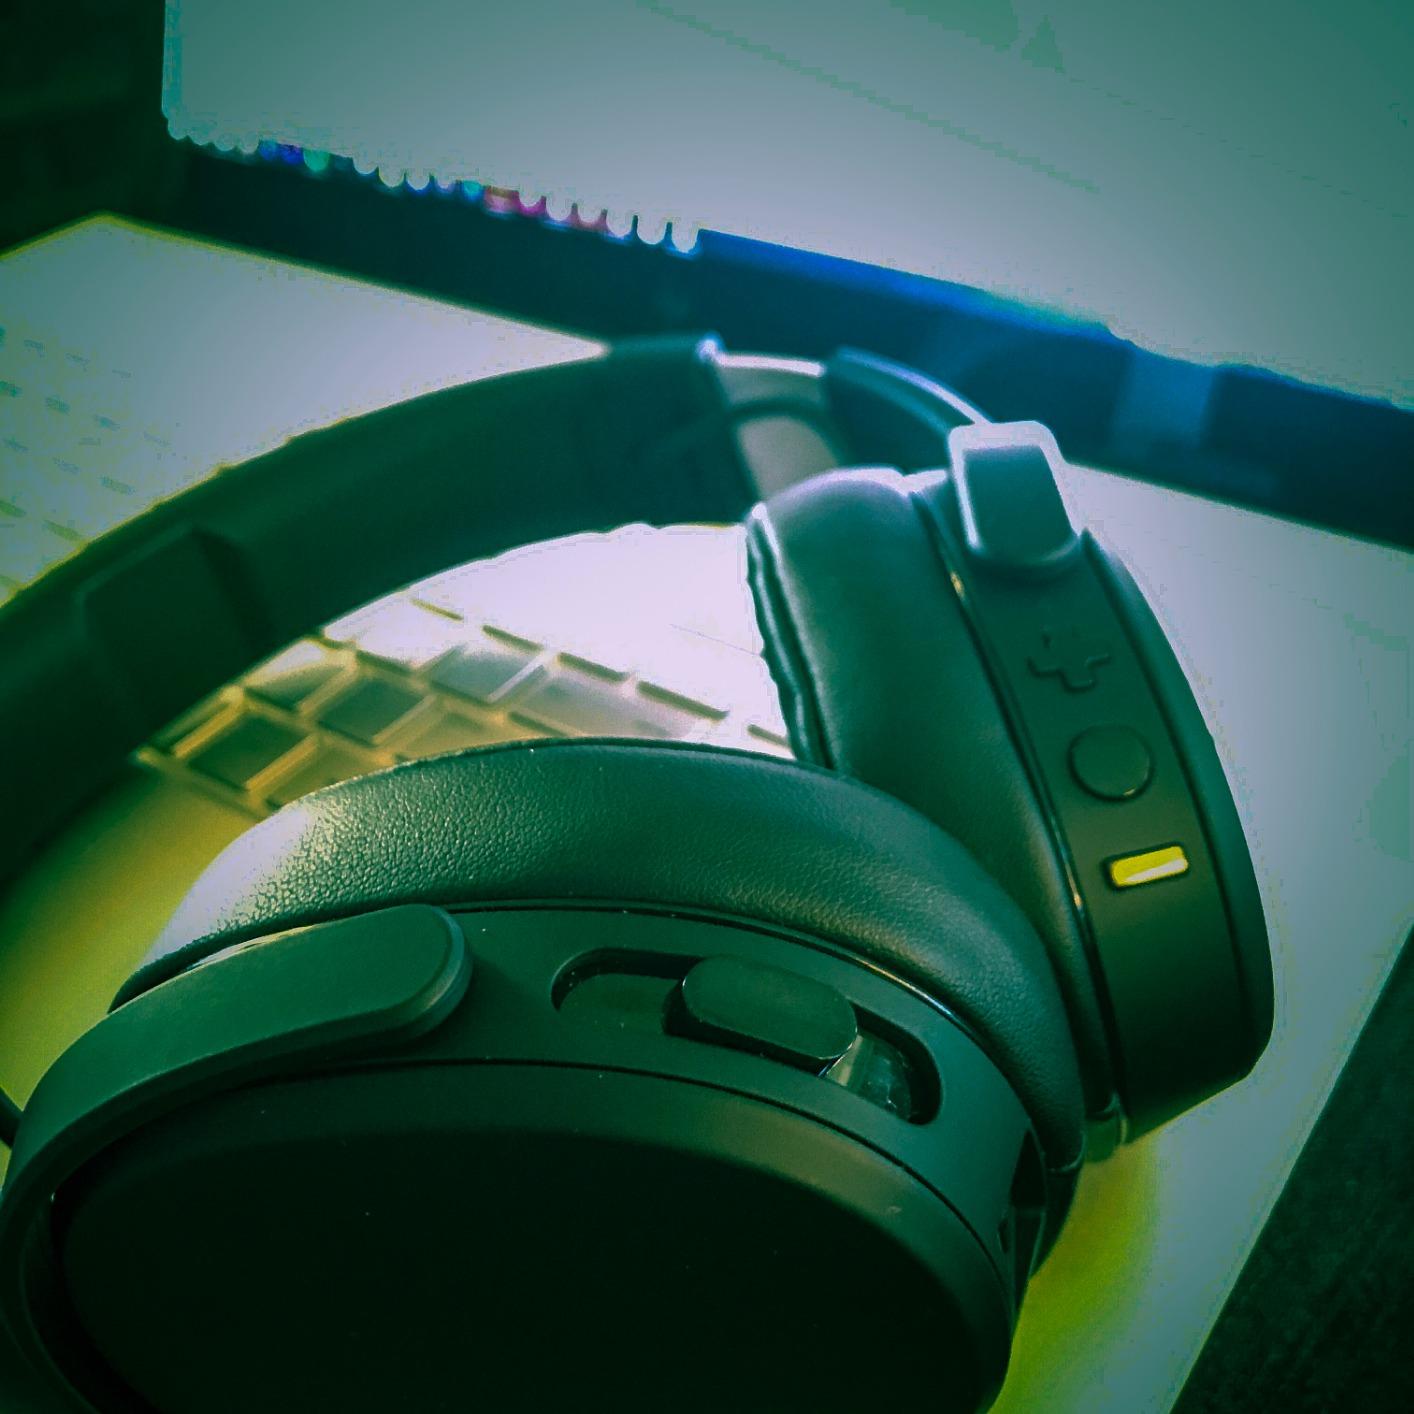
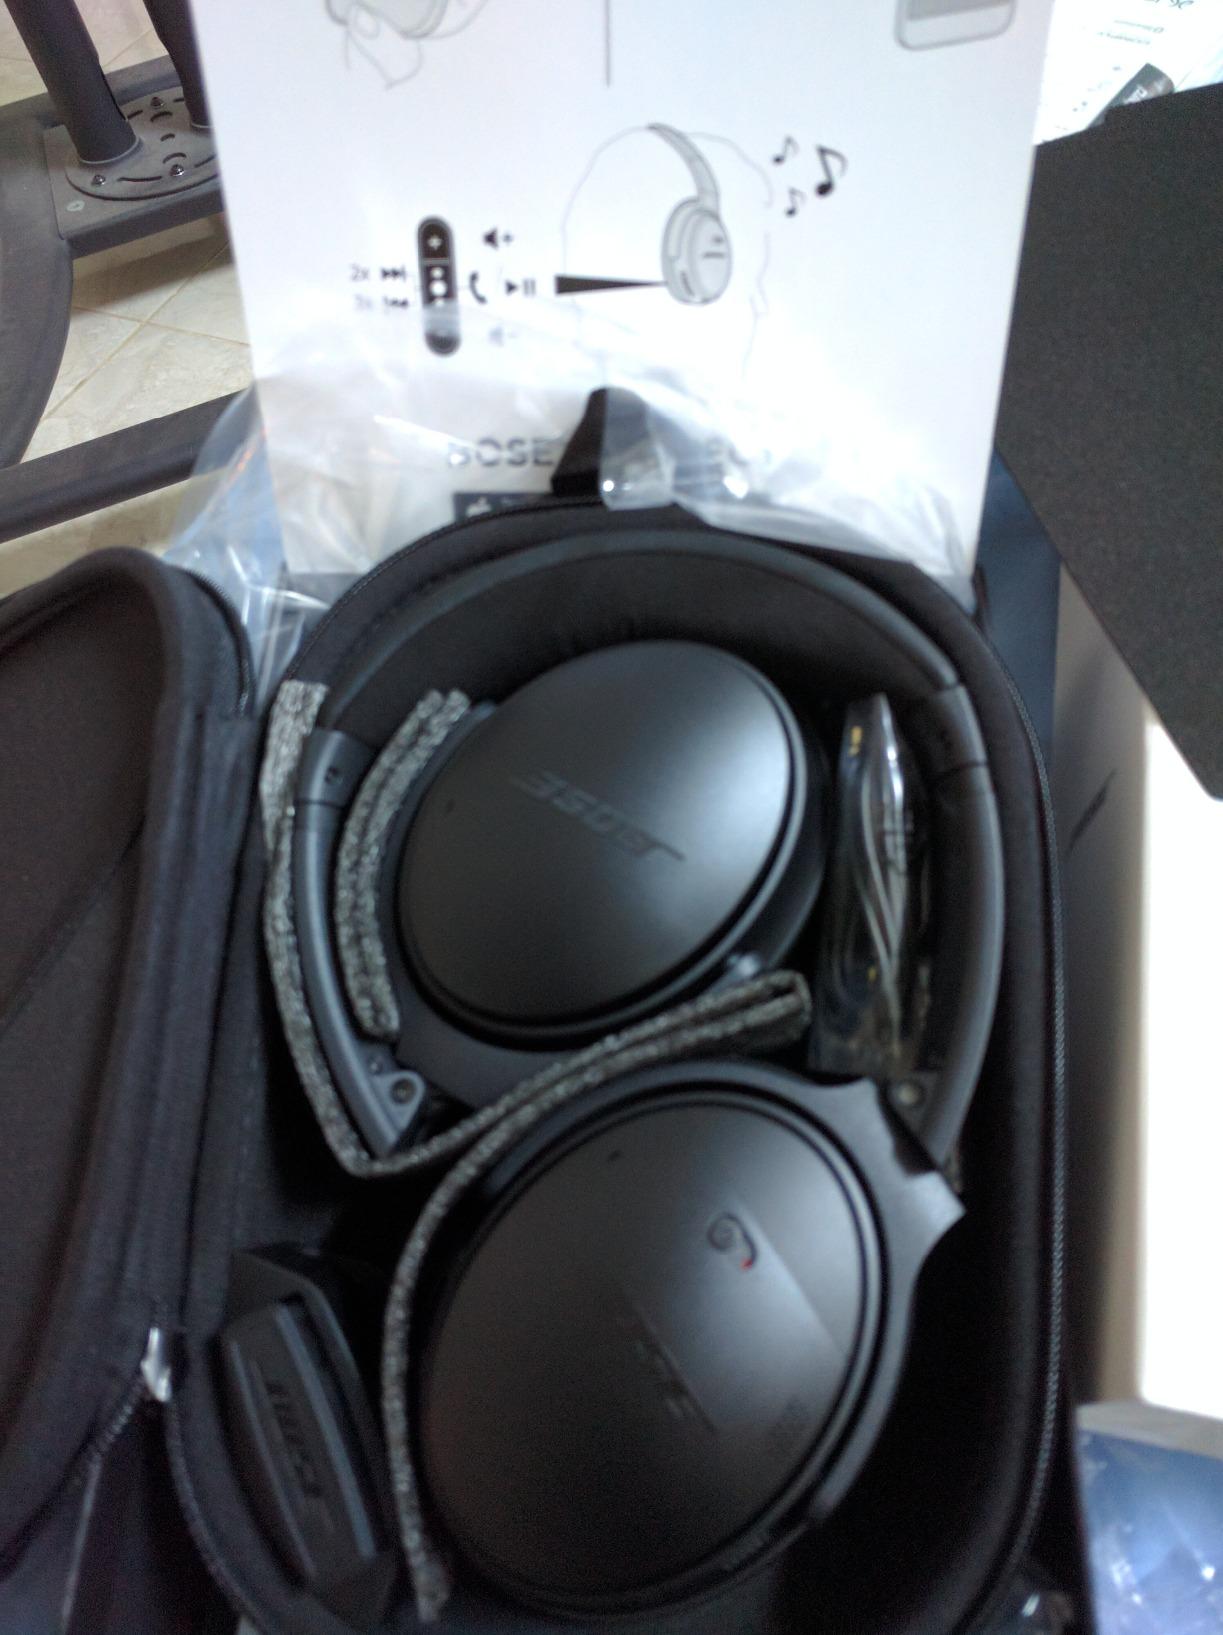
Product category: headphones
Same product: no